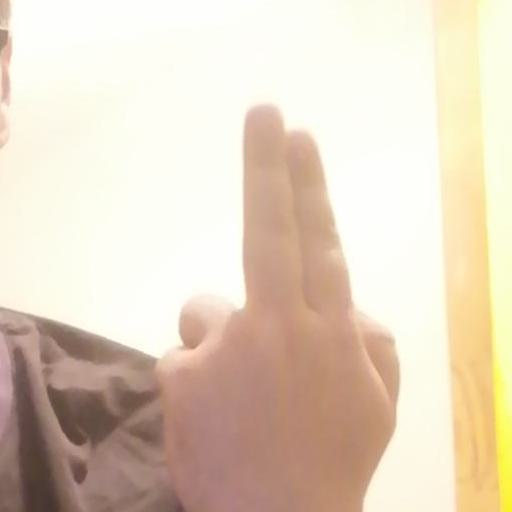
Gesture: two_up_inverted